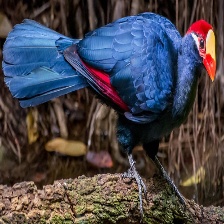
Species: VIOLET TURACO
Scientific name: MUSOPHAGA VIOLACEA